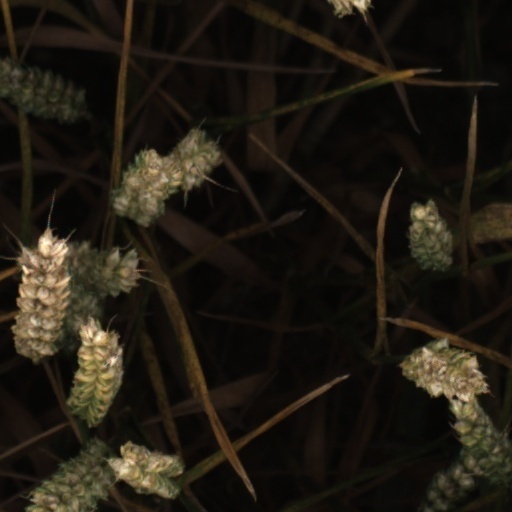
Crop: wheat